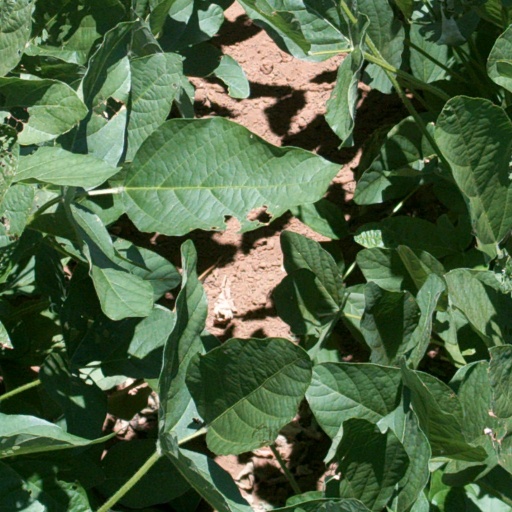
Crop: soybean